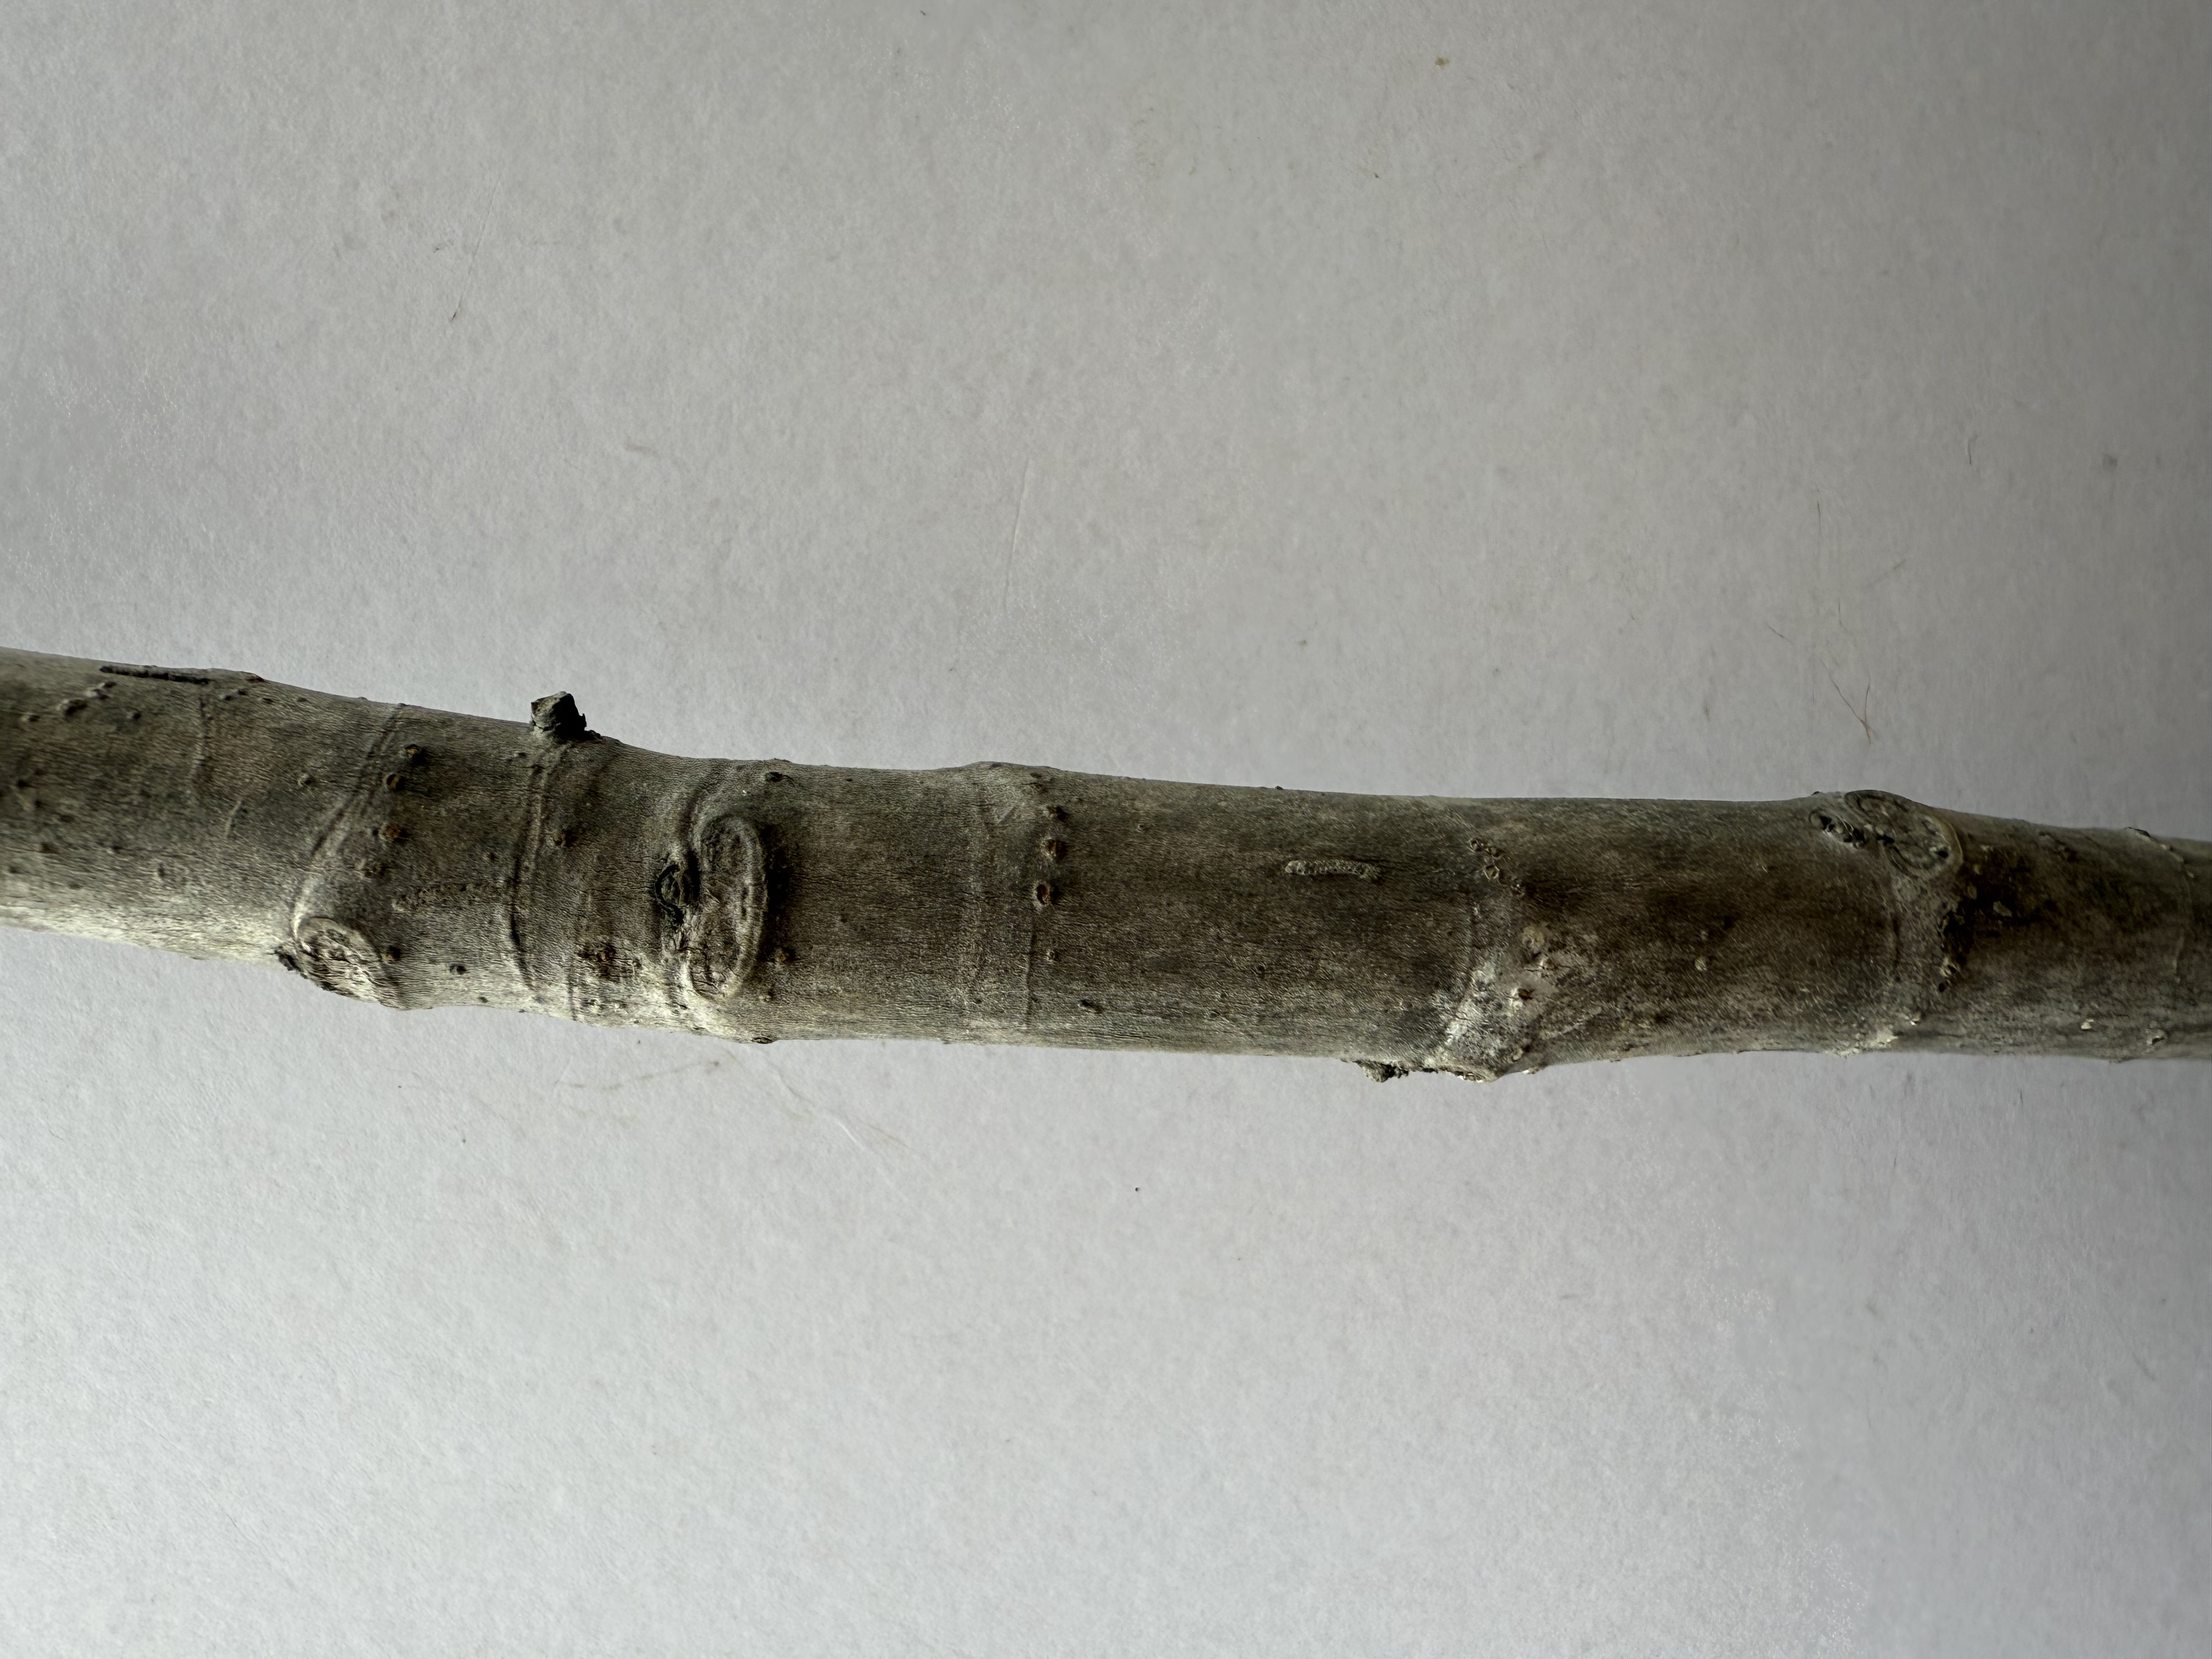
Variety: Patlican Fig